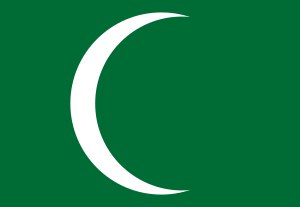
Emiratet Darayeh
Flag for Emiratet Darayeh.
Emiratet Darayeh var den første Saudi-stat. Emiratet blev etableret i 1744, da imam Muhammad ibn Abd al-Wahhab og emir Muhammed bin Saud oprettede en pagt og dannede en islamitisk og politisk alliance for at få overherredømme over den Den arabiske halvø for således at udrense alt kættersk og afvigelse fra ortodoks islam således, som de forstod det.